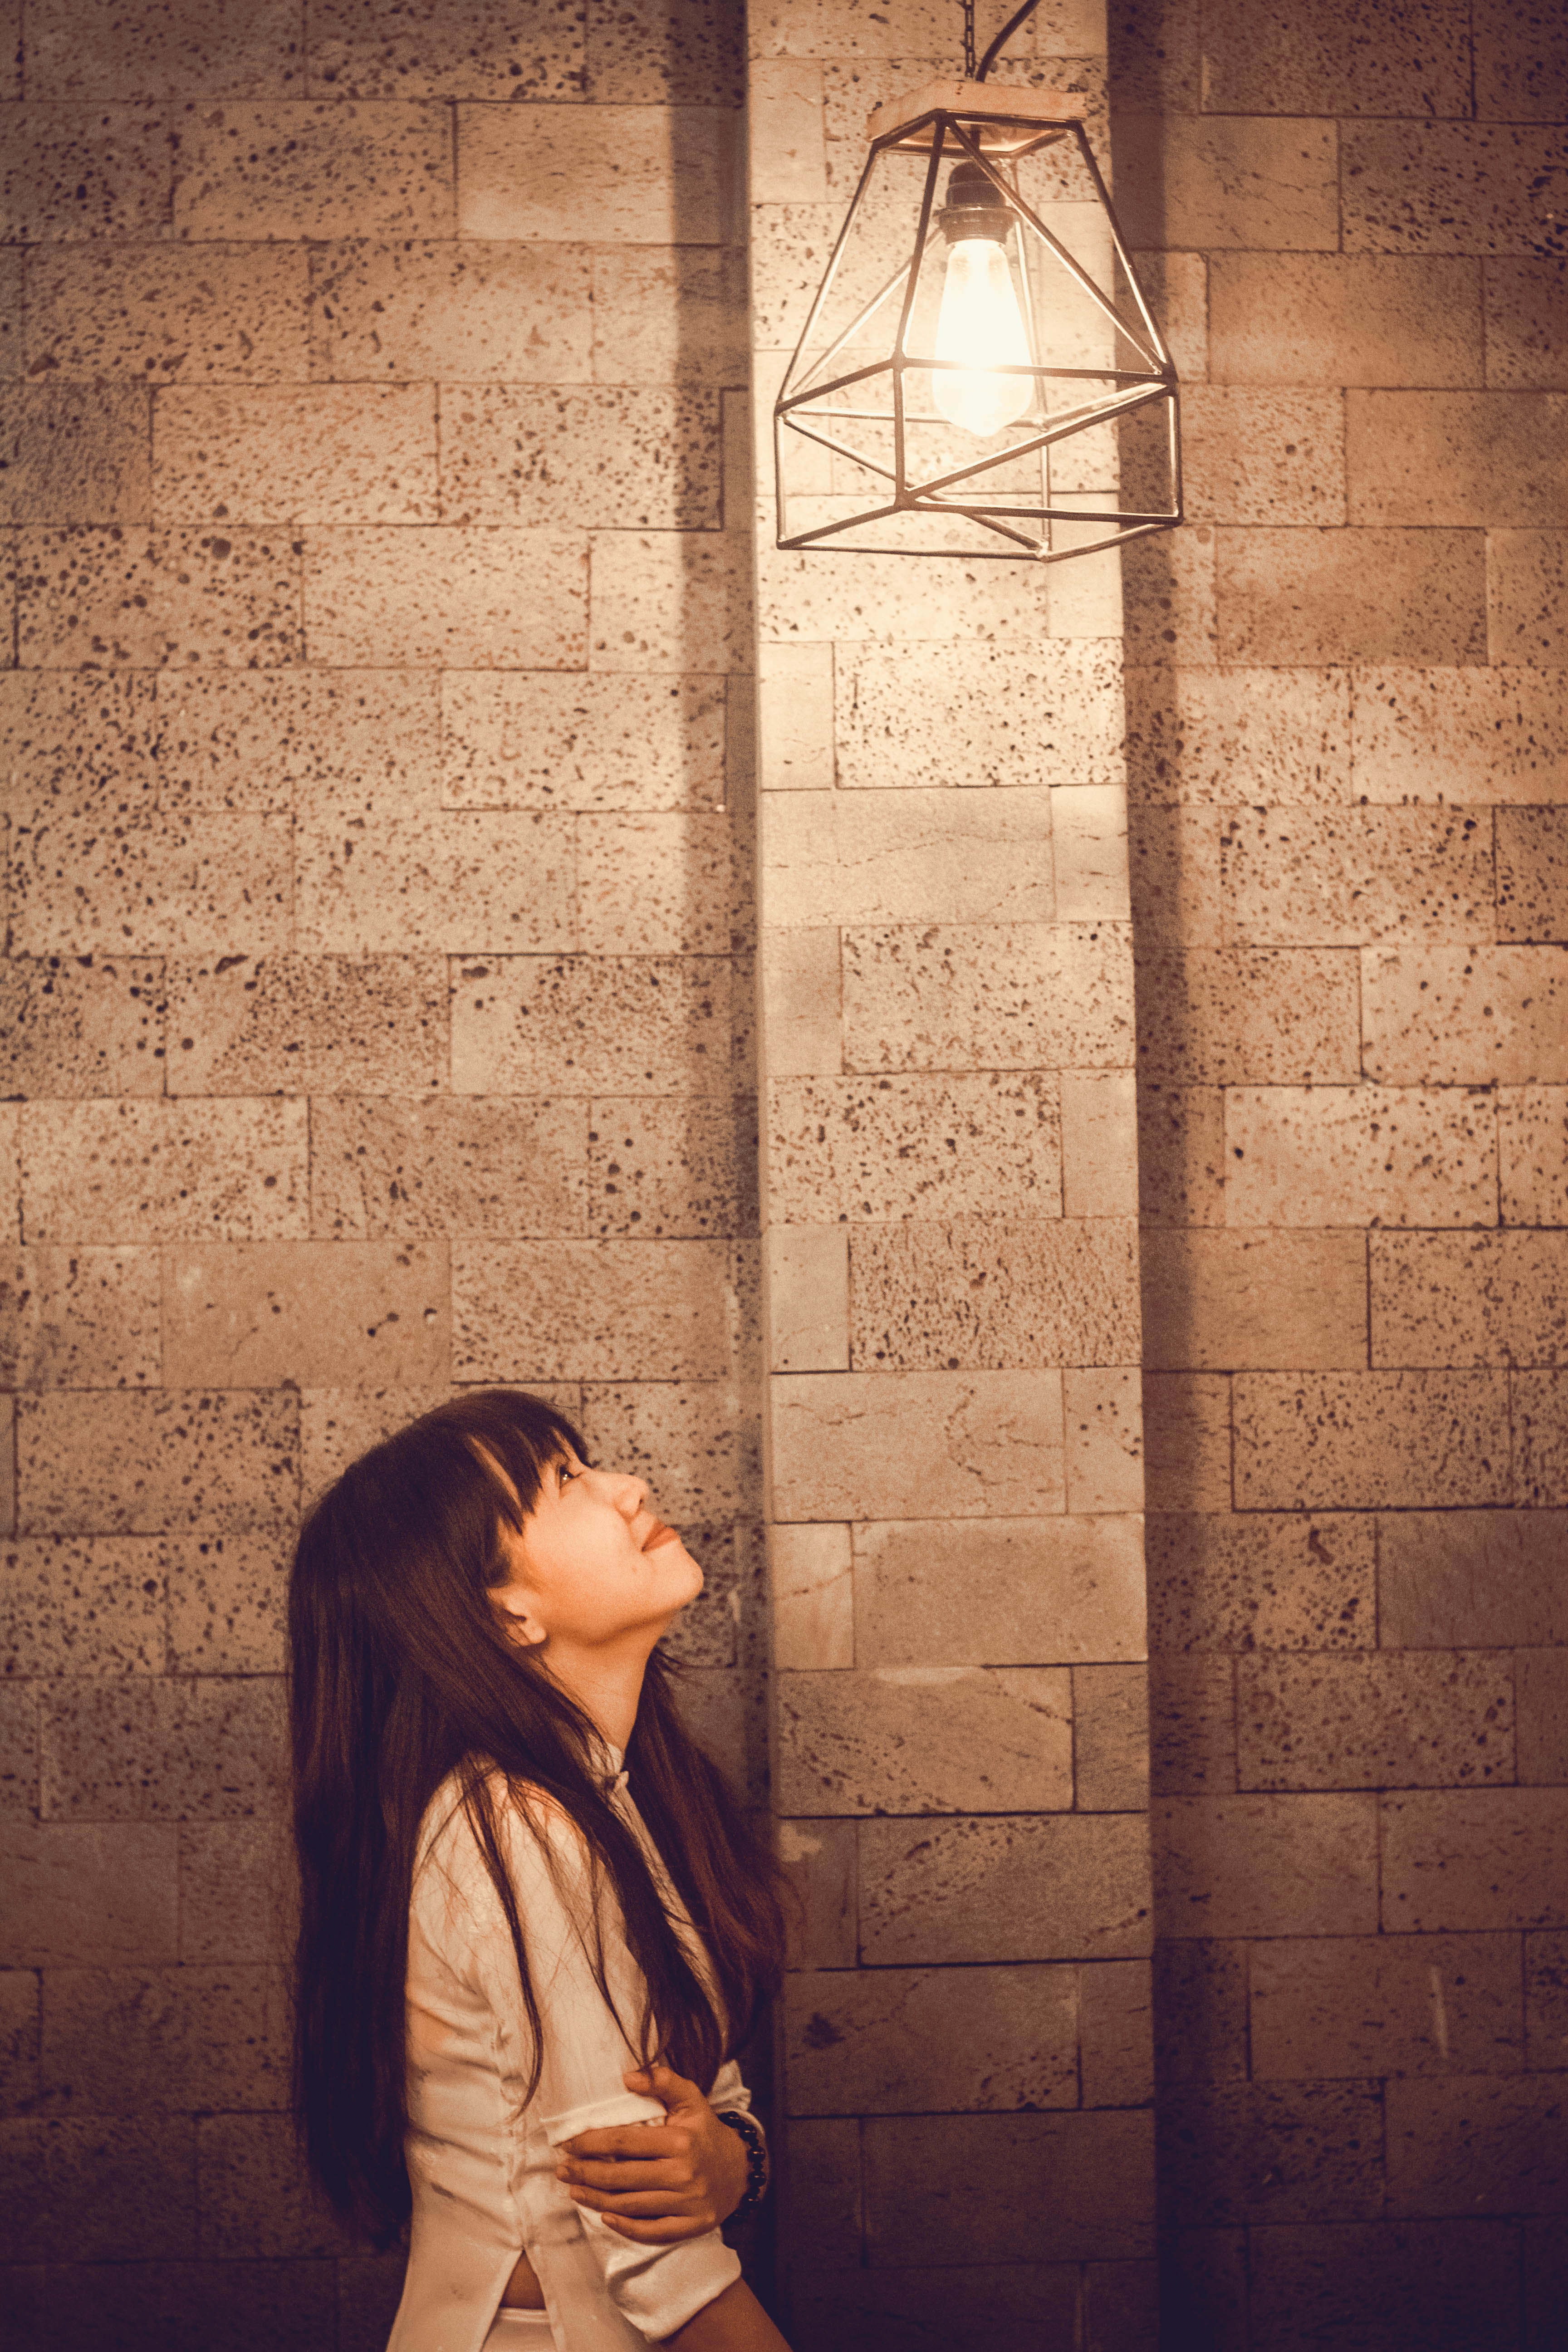
person, light, girl, woman, white, vintage, retro, kid, wall, looking, asian, portrait, red, bulb, color, shadow, child, darkness, fashion, clothing, long hair, white shirt, sepia, art, indoors, temple, photograph, beauty, image, shape, stare, stonewall